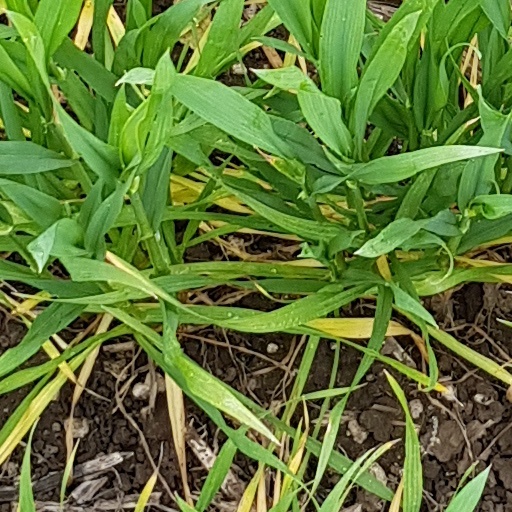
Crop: wheat